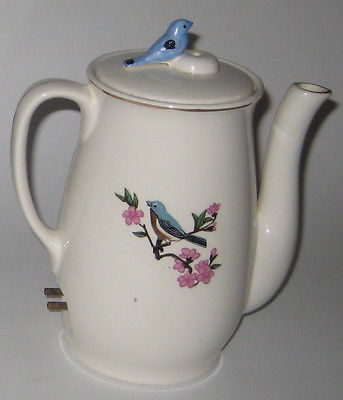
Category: kettle